Mungalalu Truscott Airbase

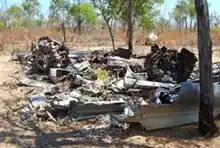
Remnants of Liberator A72-160 as seen at Truscott in 2007

One of the most well known aircraft wrecks at Truscott actually pre-dates the base by two years. On the western side of the air base, in Vansittart Bay, there lies the wreckage of a USAAF Air Transport Command C-53 Skytrooper transport (a variant of the Douglas DC-3; serial number 41-20066). This aircraft made an emergency landing on 26 February 1942, after the pilot got lost while flying from Perth to Broome, and put it down on a salt pan on Anjo Peninsula. The crew and passengers were rescued by a commercial flying boat several days later.